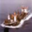
Label: ship